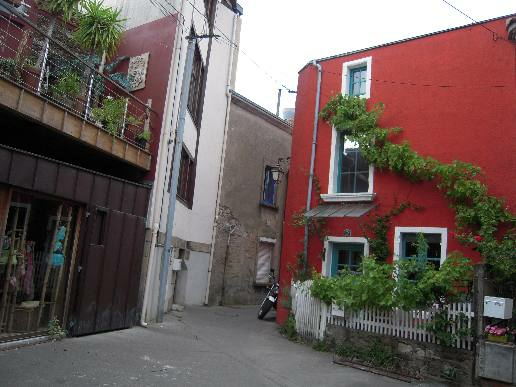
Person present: No